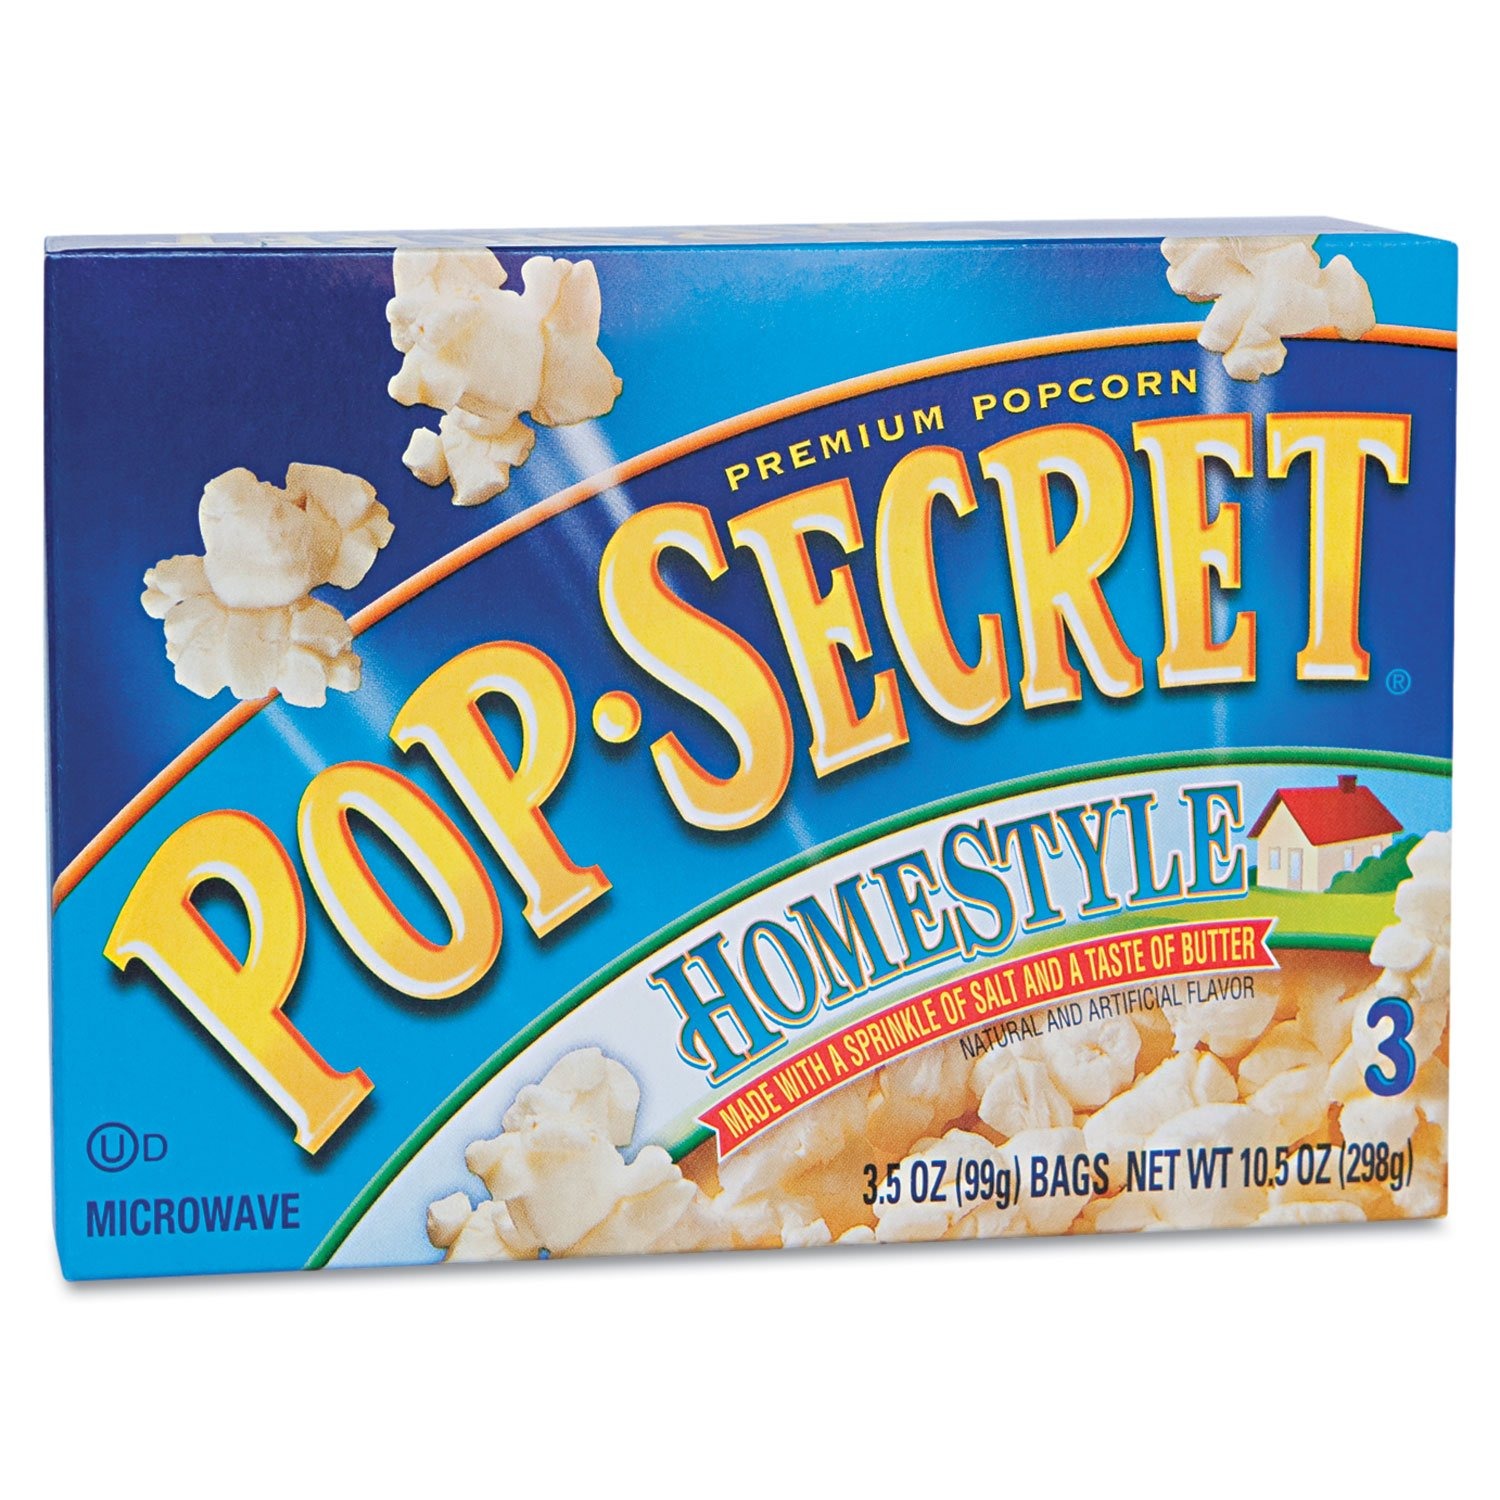
Item Name: DFD24680 - Microwave Popcorn
Bullet Point: Product of United States of America
Product Description: Microwave Popcorn
Value: 3.0
Unit: Count

Price: 5.15